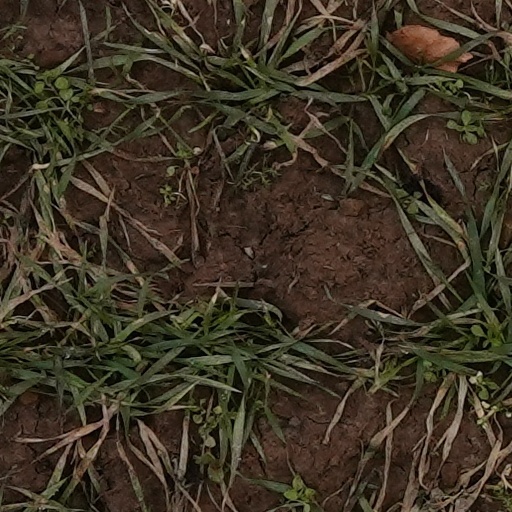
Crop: wheat